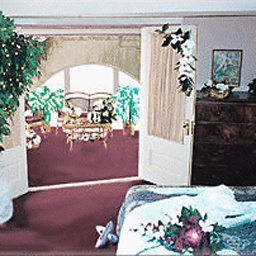
Room type: bedroom